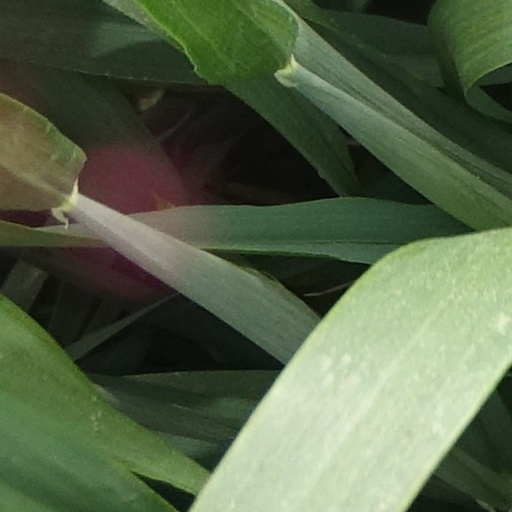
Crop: wheat